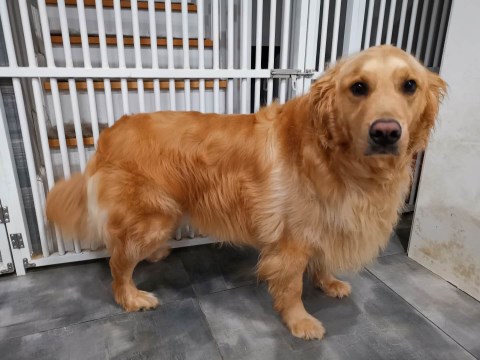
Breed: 5355-n000126-golden_retriever